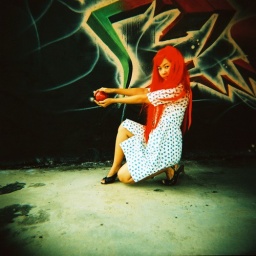
shot in bangkok at a half torn-down building near nana bts. holga camera, agfa rsx II film cross processed